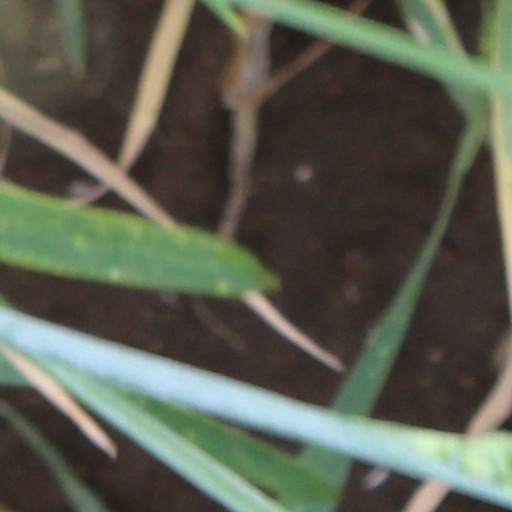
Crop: wheat